Magnus Stenbock

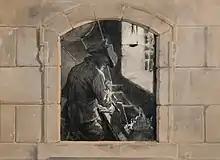
"Stenbock by the Lathe" (1891–1894)

In mid-January Danish and Saxon troops approached Hamburg, and a Russian army under Tsar Peter I marched from Mecklenburg towards Holstein. On 18 January, Stenbock and his army crossed the Eider Canal, marched into Schleswig and set up camp in Husum. Cavalry divisions under Bassewitz and Strömfelt were sent to Flensburg and Aabenraa. From there, they reported that the northern roads, following heavy rainfalls, were turned into mud and that the villages and farms in the surrounding area were abandoned and emptied of food and valuables. On 22 January, Stenbock held a council of war, where they agreed to occupy the Eiderstedt peninsula and establish food stores under the protection of Holstein-Gottorp's main fortress, Tönning. Following the destruction of Altona Stenbock had entered negotiations with secret envoys from Holstein-Gottorp, which was ruled by Christian August. When the duchy was threatened with destruction by Denmark and its allies, Christian August wanted to use Stenbock's army to defend it. A secret treaty, in which the Swedes were guaranteed Tönning's protection while they in return would ensure the protection of the Duchy during future peace negotiations with Denmark, was signed by Stenbock, Christian August and Geheimräte Henrik Reventlow, Johan Claesson Banér, and Georg Heinrich von Görtz.